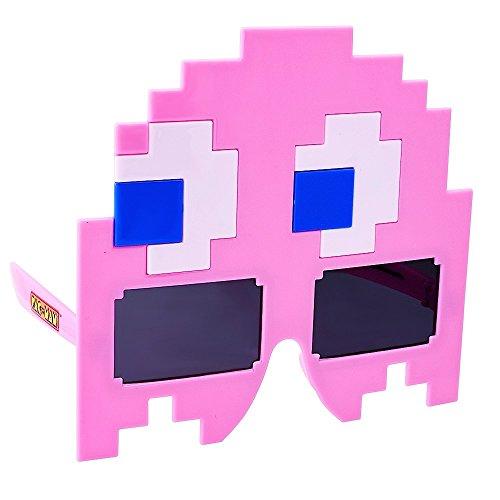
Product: Sunstaches Pacman Pink Ghost Sunglasses, Party Favors, UV400
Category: Toys & Games | Dress Up & Pretend Play | Masks
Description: Great Condition.
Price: $16.83
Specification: ProductDimensions:7x8x1inches|ItemWeight:2.4ounces|ShippingWeight:2.4ounces(Viewshippingratesandpolicies)|ASIN:B01I12ZQK2|Californiaresidents:ClickhereforProposition65warning|Itemmodelnumber:Pacman_pink|Manufacturerrecommendedage:8yearsandup